UnderSurface

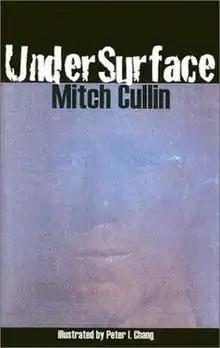

UnderSurface is the sixth book by American author Mitch Cullin with illustrations by Peter I. Chang. It was first published in September 2002 as a hardback edition from The Permanent Press.